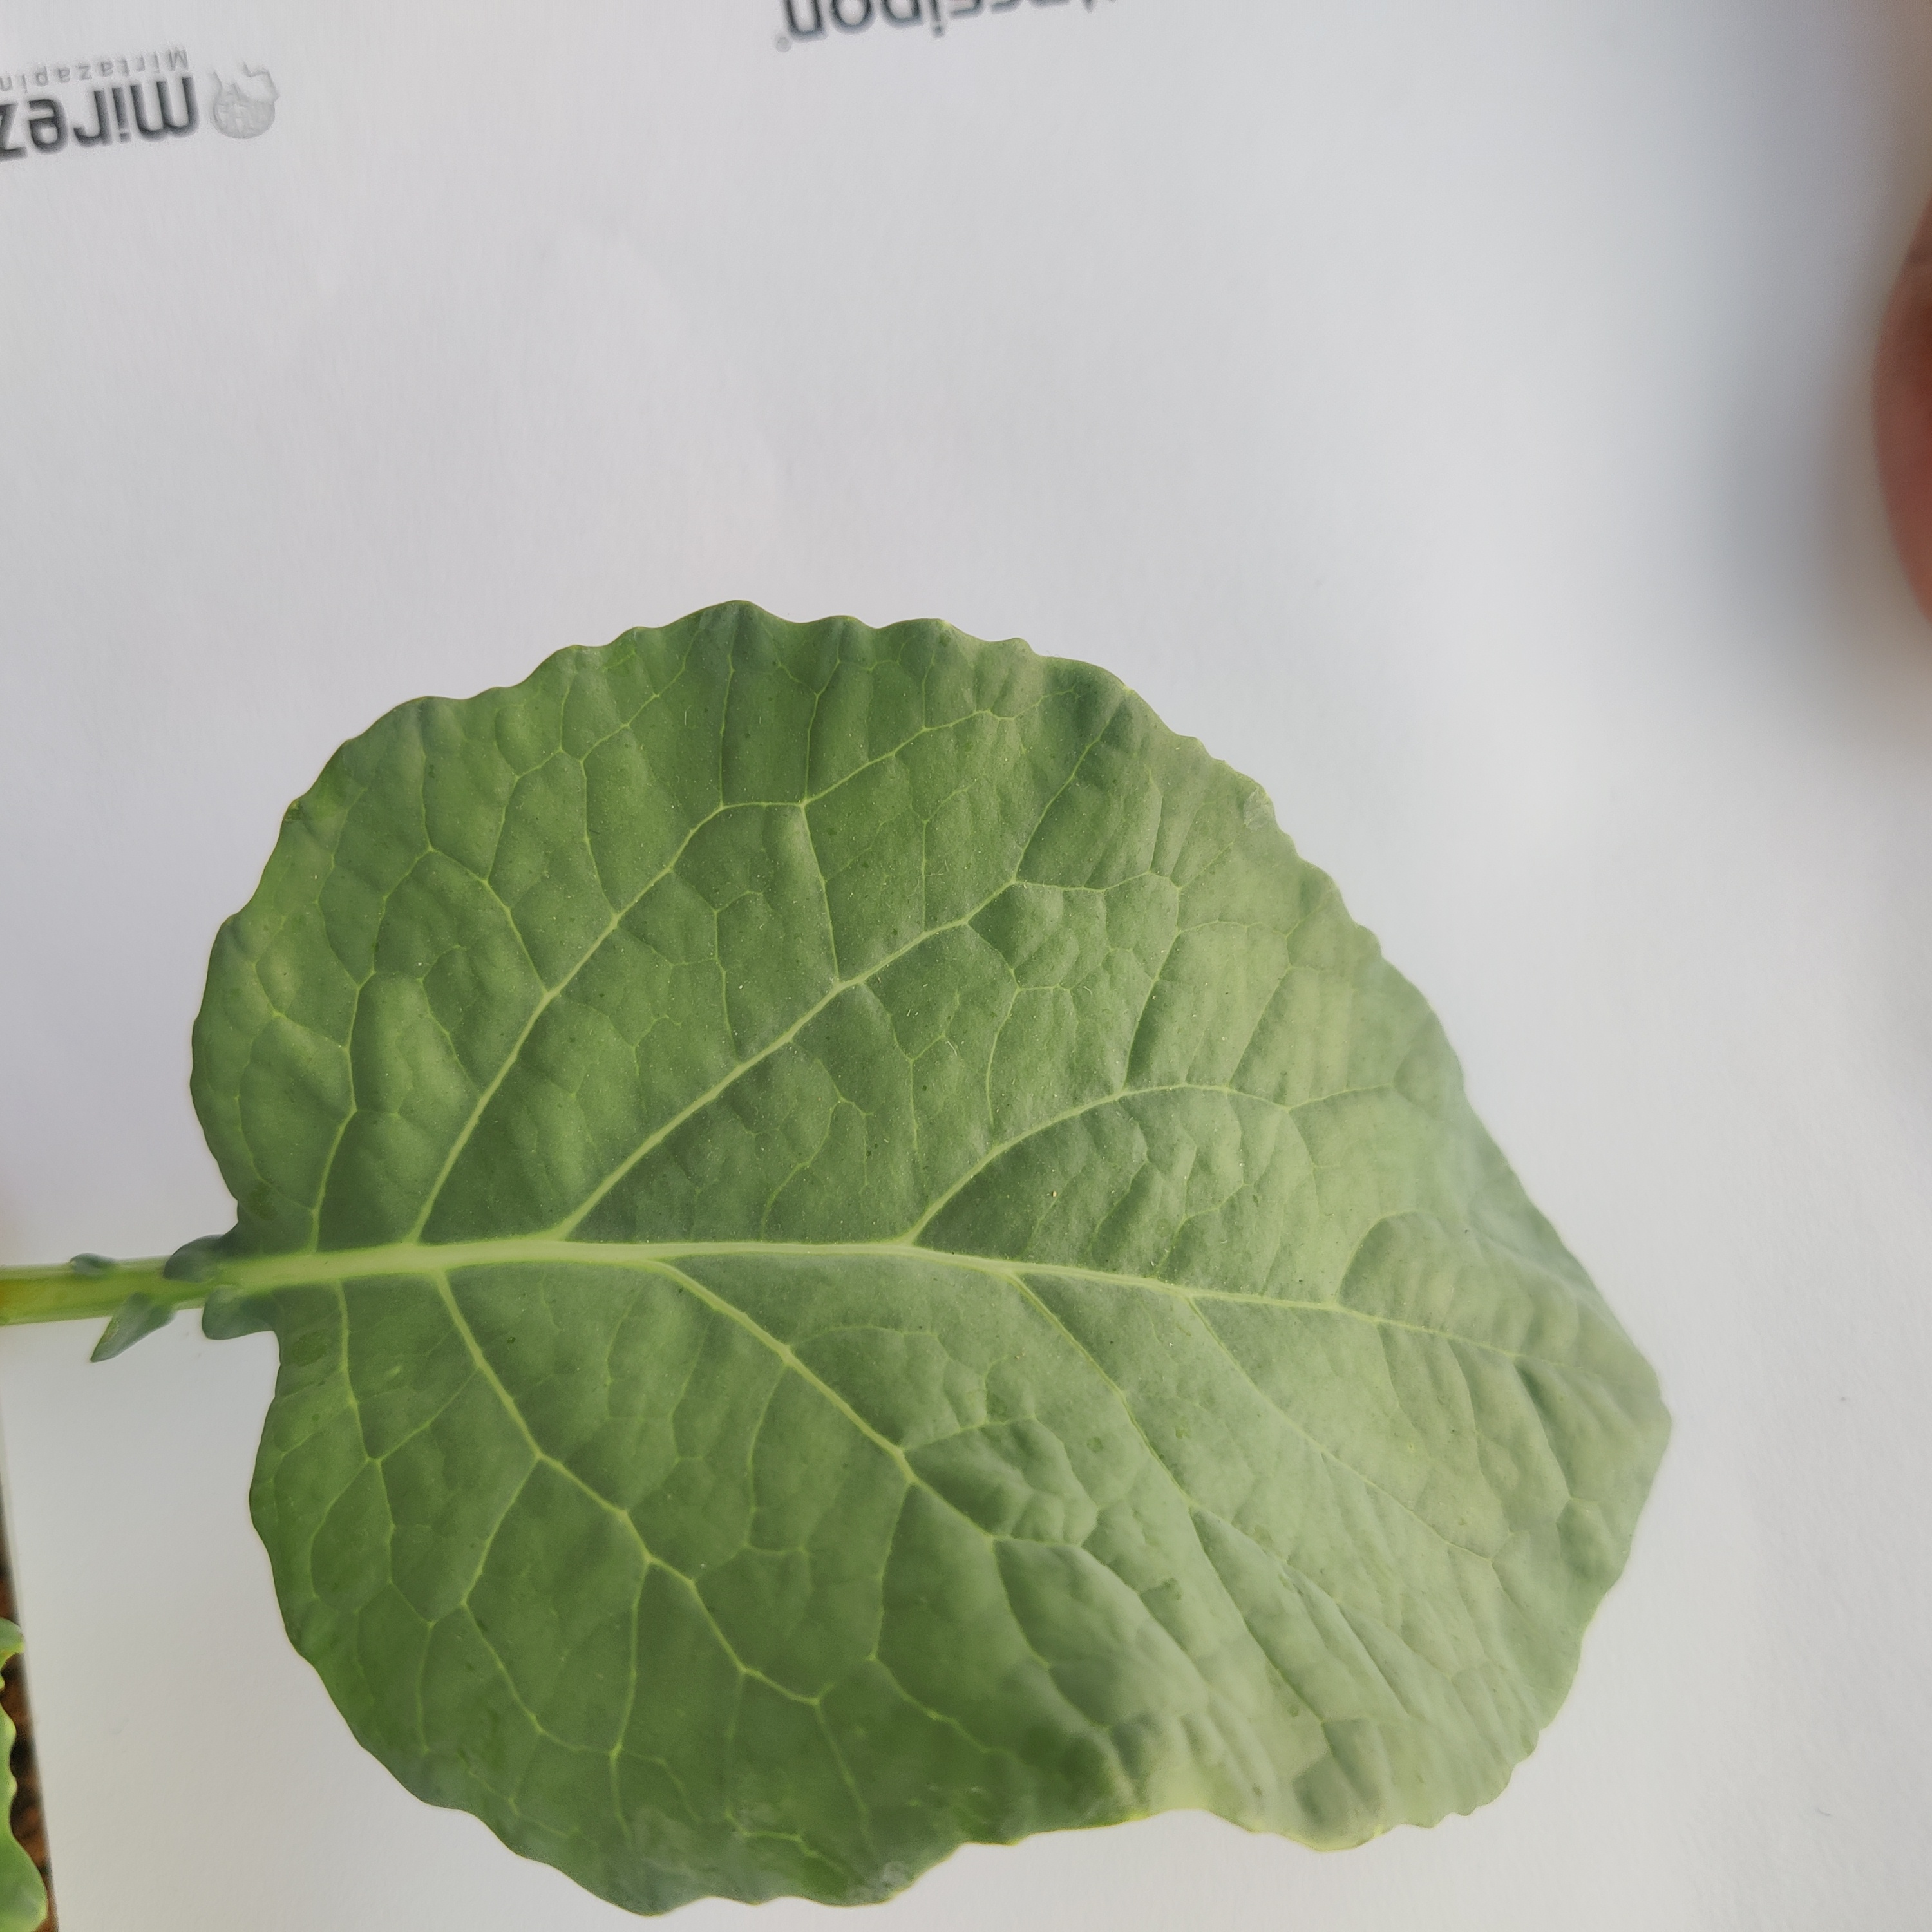
Label: Healthy